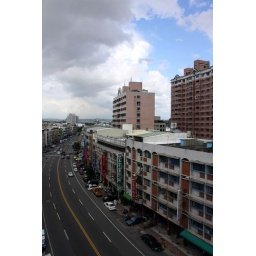
Cloudy day in Kaohsiung with unusually clear blue skies (usually polluted with smog, considered pretty blue by Taiwan standards).